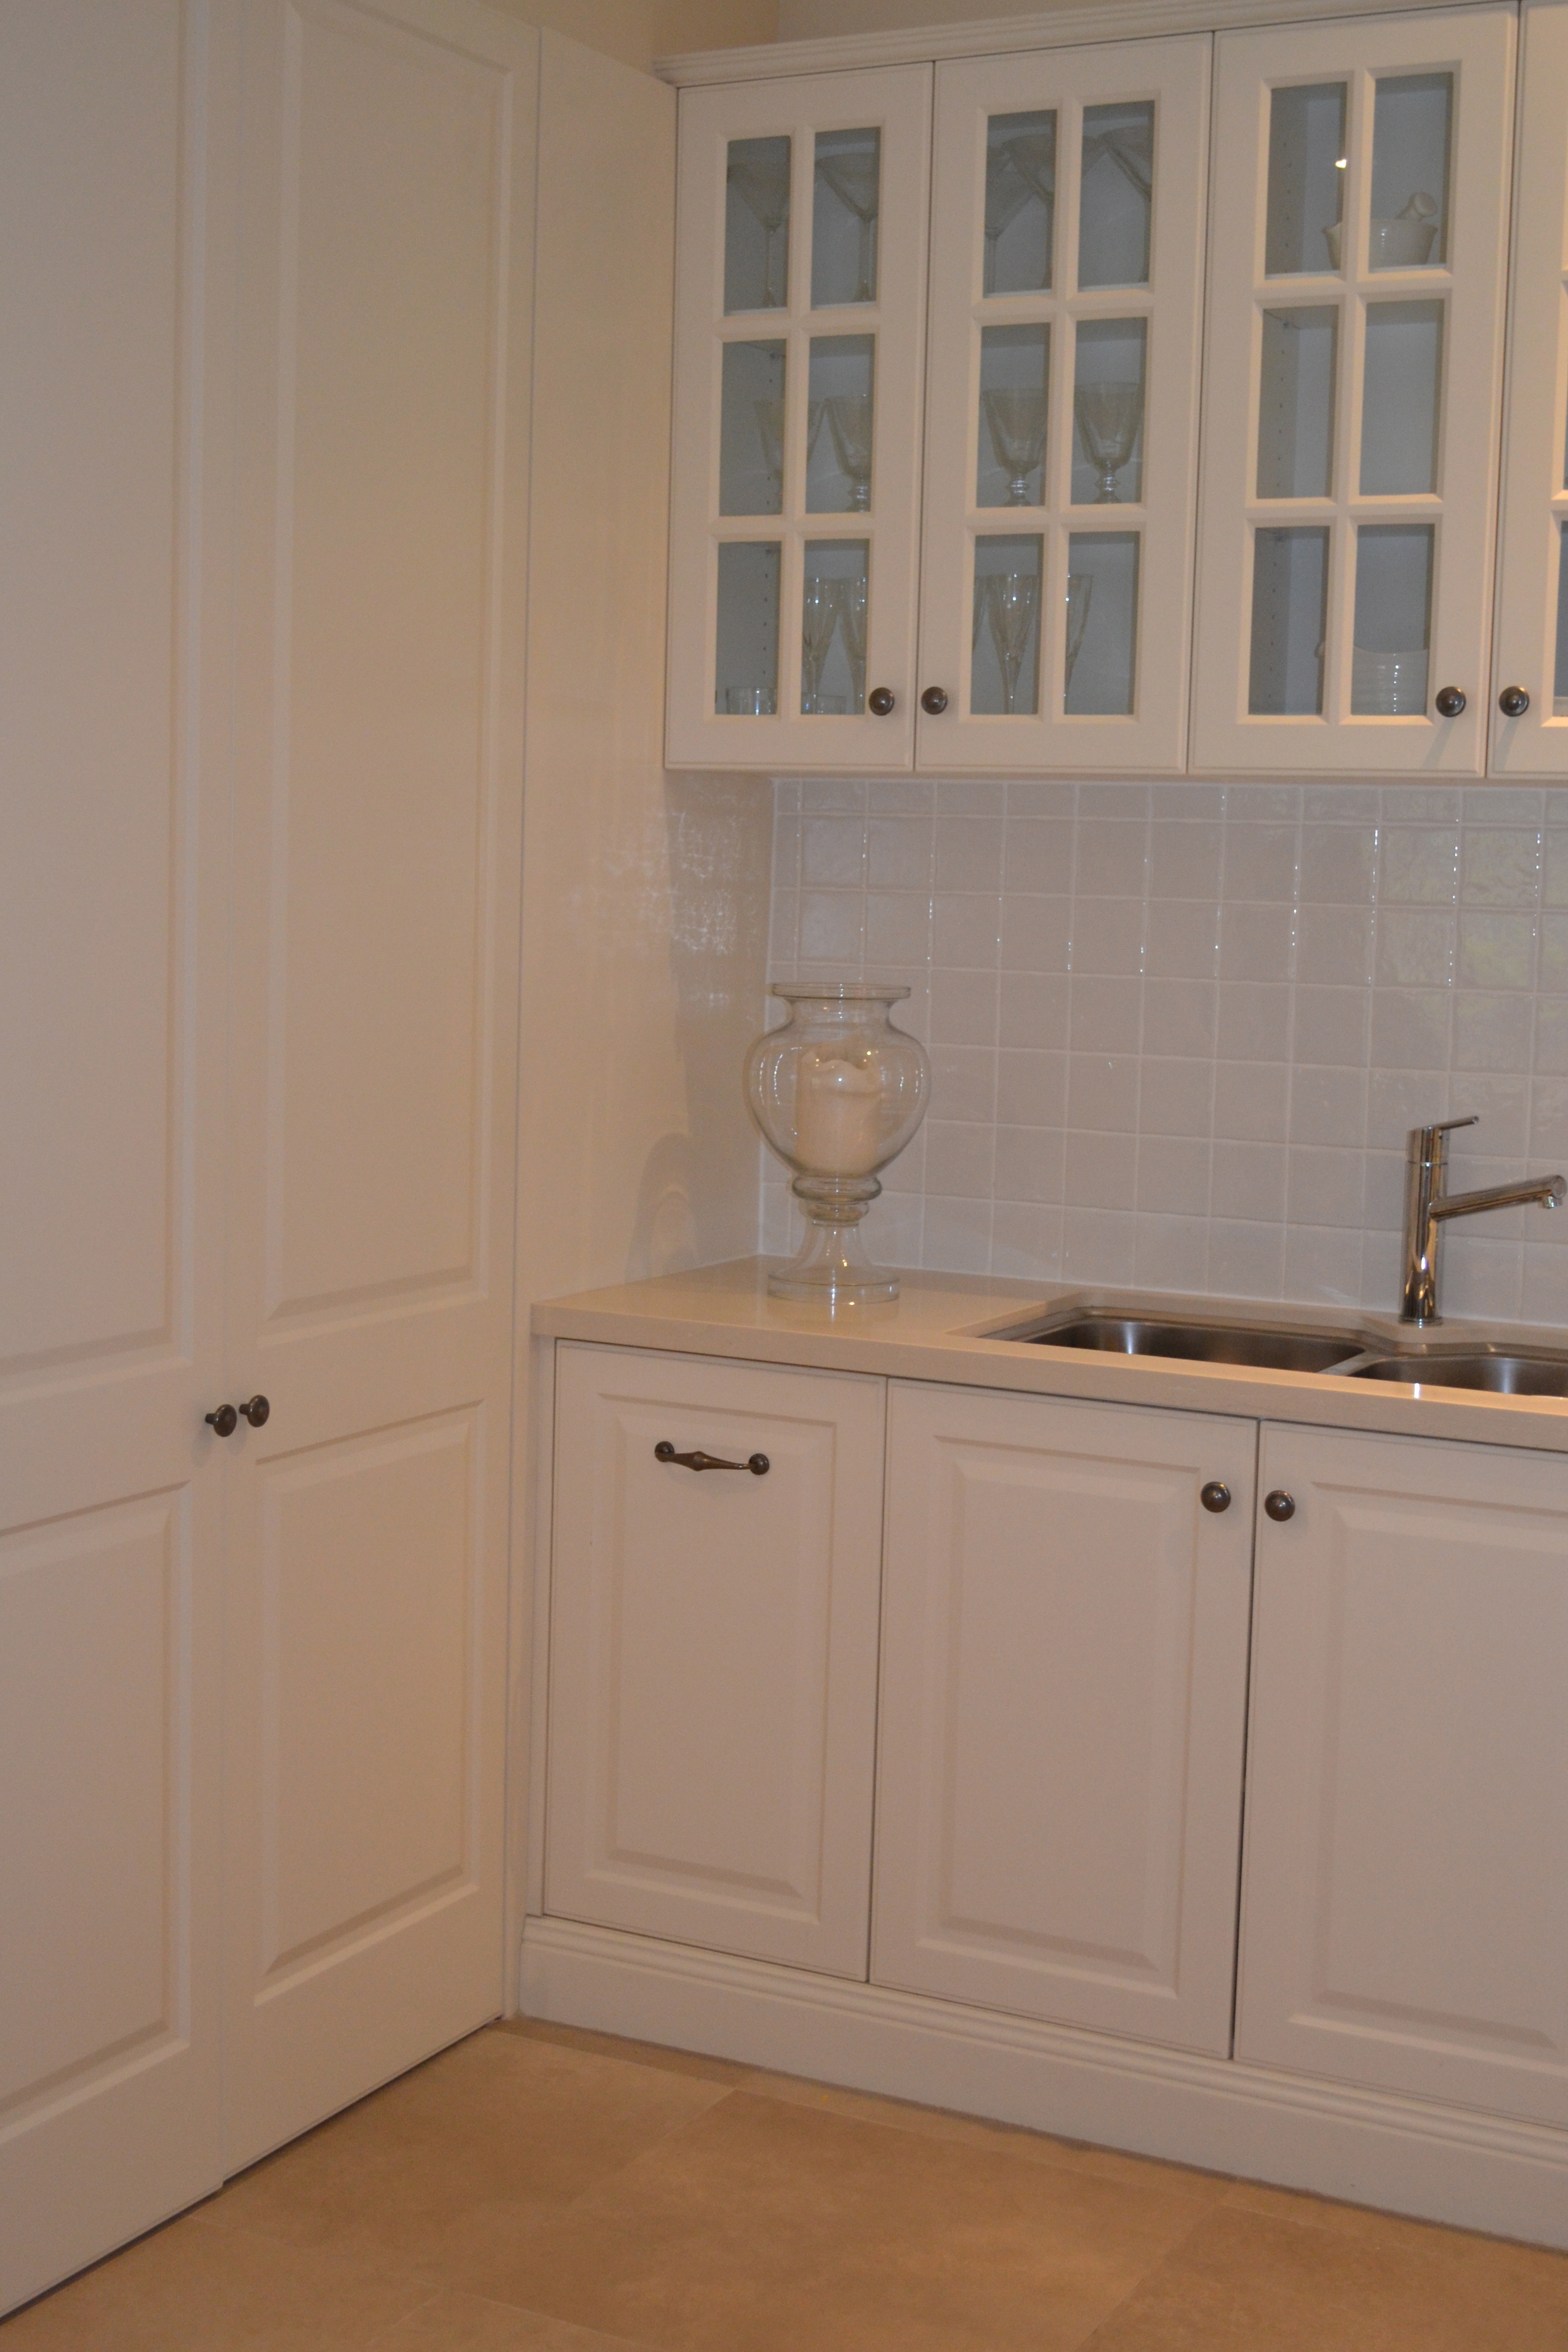
wood, floor, home, cottage, kitchen, property, furniture, room, cream, countertop, interior design, bathroom, hardwood, cupboard, flooring, wood flooring, cupboards, laminate flooring, cabinetry